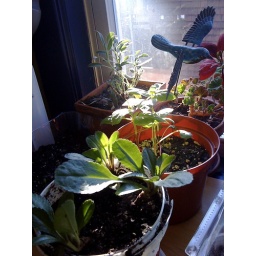
Seedlings in kitchen window